Evo 2016

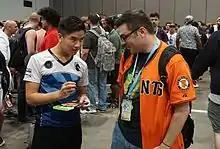
Team Liquid's NuckleDu (left) at Evo 2016

The Evolution Championship Series has historically been the largest fighting game tournament in the world, allowing free registration for anyone who wants to compete. Registration for the event closed on July 1, shortly after which the organization announced that the event had reached record-breaking entrant numbers. The "Street Fighter V" tournament had 5,107 registered entrants, making the biggest single-location tournament in fighting game history, doubling the number of entrants for "Ultra Street Fighter IV" the previous year. Evo 2016 also broke records for largest "Super Smash Bros." tournament (2,662 entrants for "Wii U", and 2,372 for "Melee"), largest "Pokken Tournament" tournament (1,180 entrants), and largest "Killer Instinct" tournaments (546 entrants). "Guilty Gear Xrd Revelator" saw 910 entrants, while "Ultimate Marvel vs Capcom 3" and "Mortal Kombat XL" both saw over 700 competitors (782 for the former, 713 for the latter). "Tekken 7: Fated Retribution" reached a turn-out of 549 competitors.